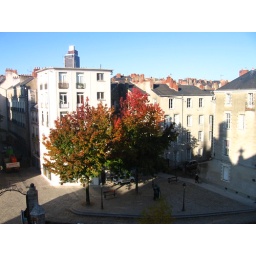
view from the walls of the castle in nantes